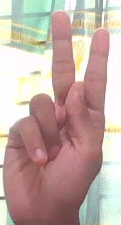
ASL sign: K